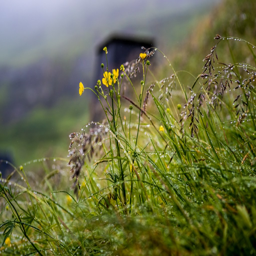
grass on the roof of a house